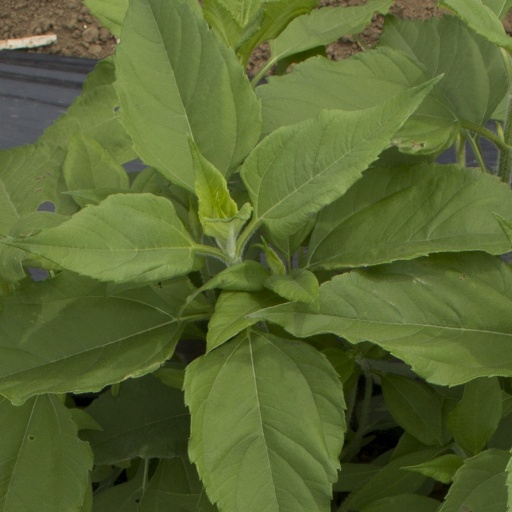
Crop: Jerusalem artichoke